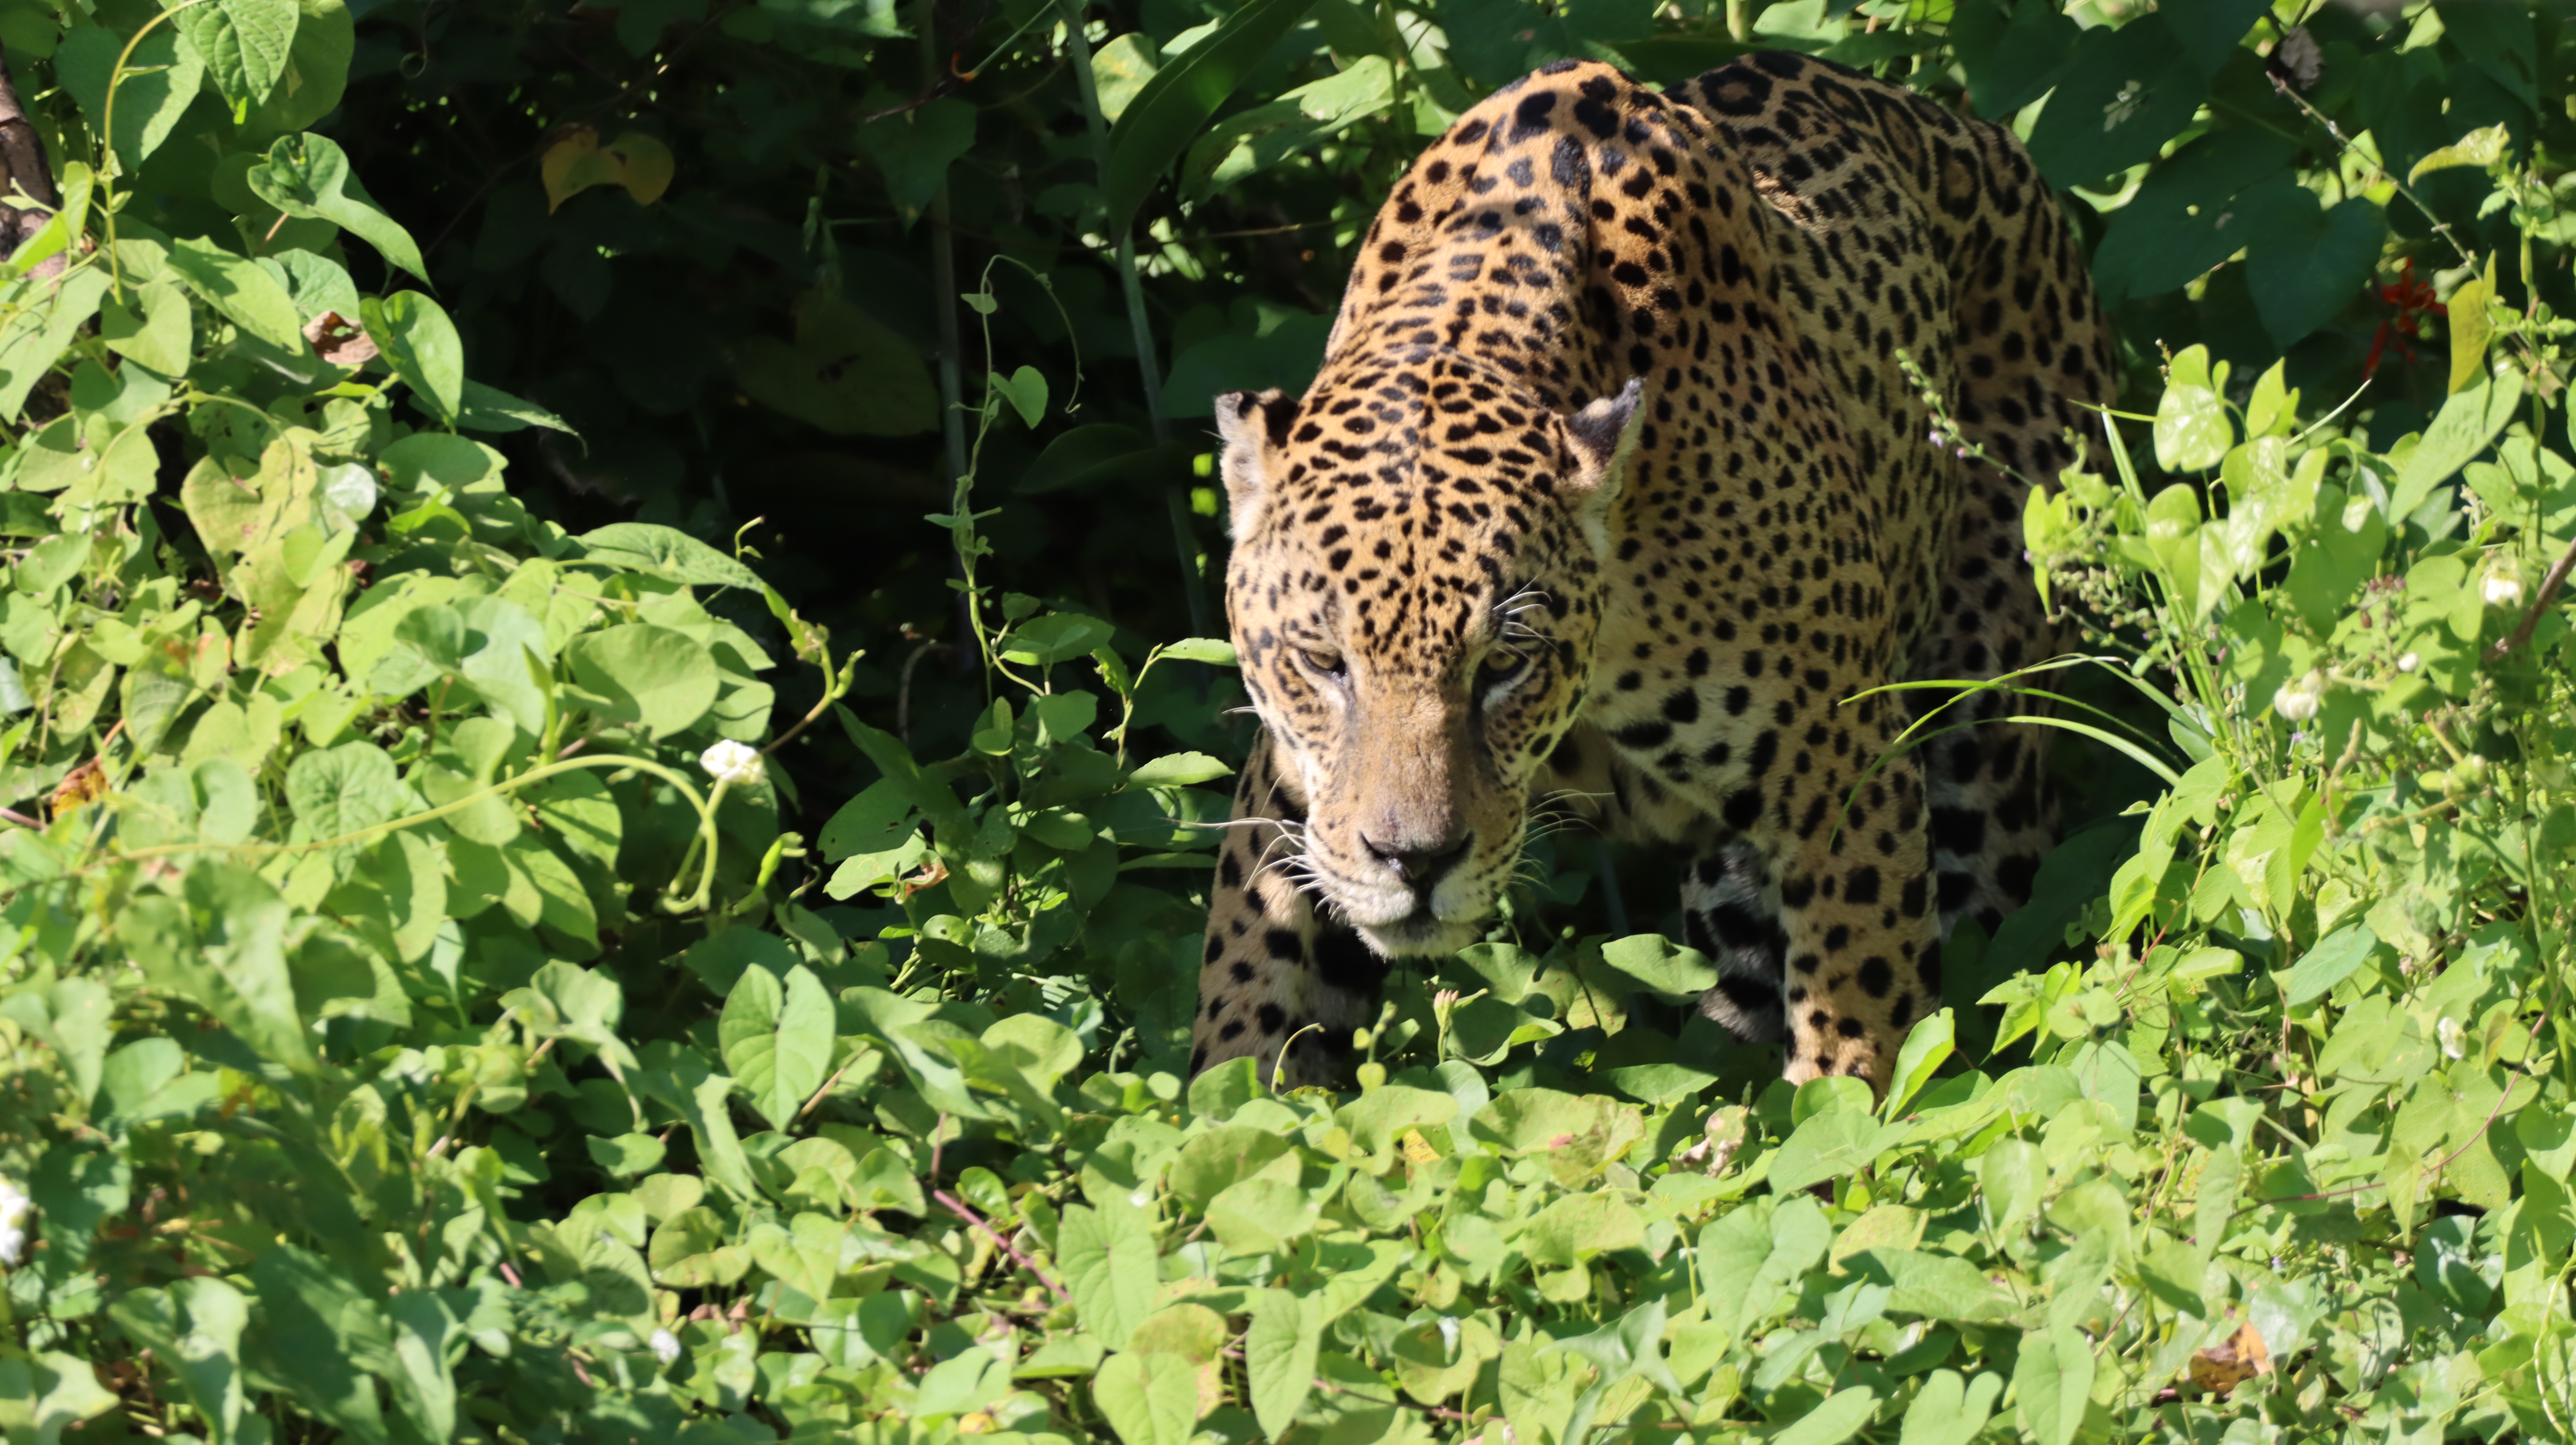
Jaguar: Kwang